Langport and Castle Cary Railway

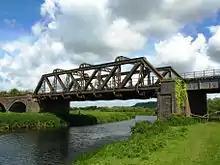
The railway crosses the River Parrett between Langport East station and the junction with the Yeovil Branch Line.

The first station at Langport was opened on 1 October 1853 on the Yeovil Branch Line. With the opening of the town's second station on 2 July 1906 it was renamed "Langport West" while the new one became "Langport East".